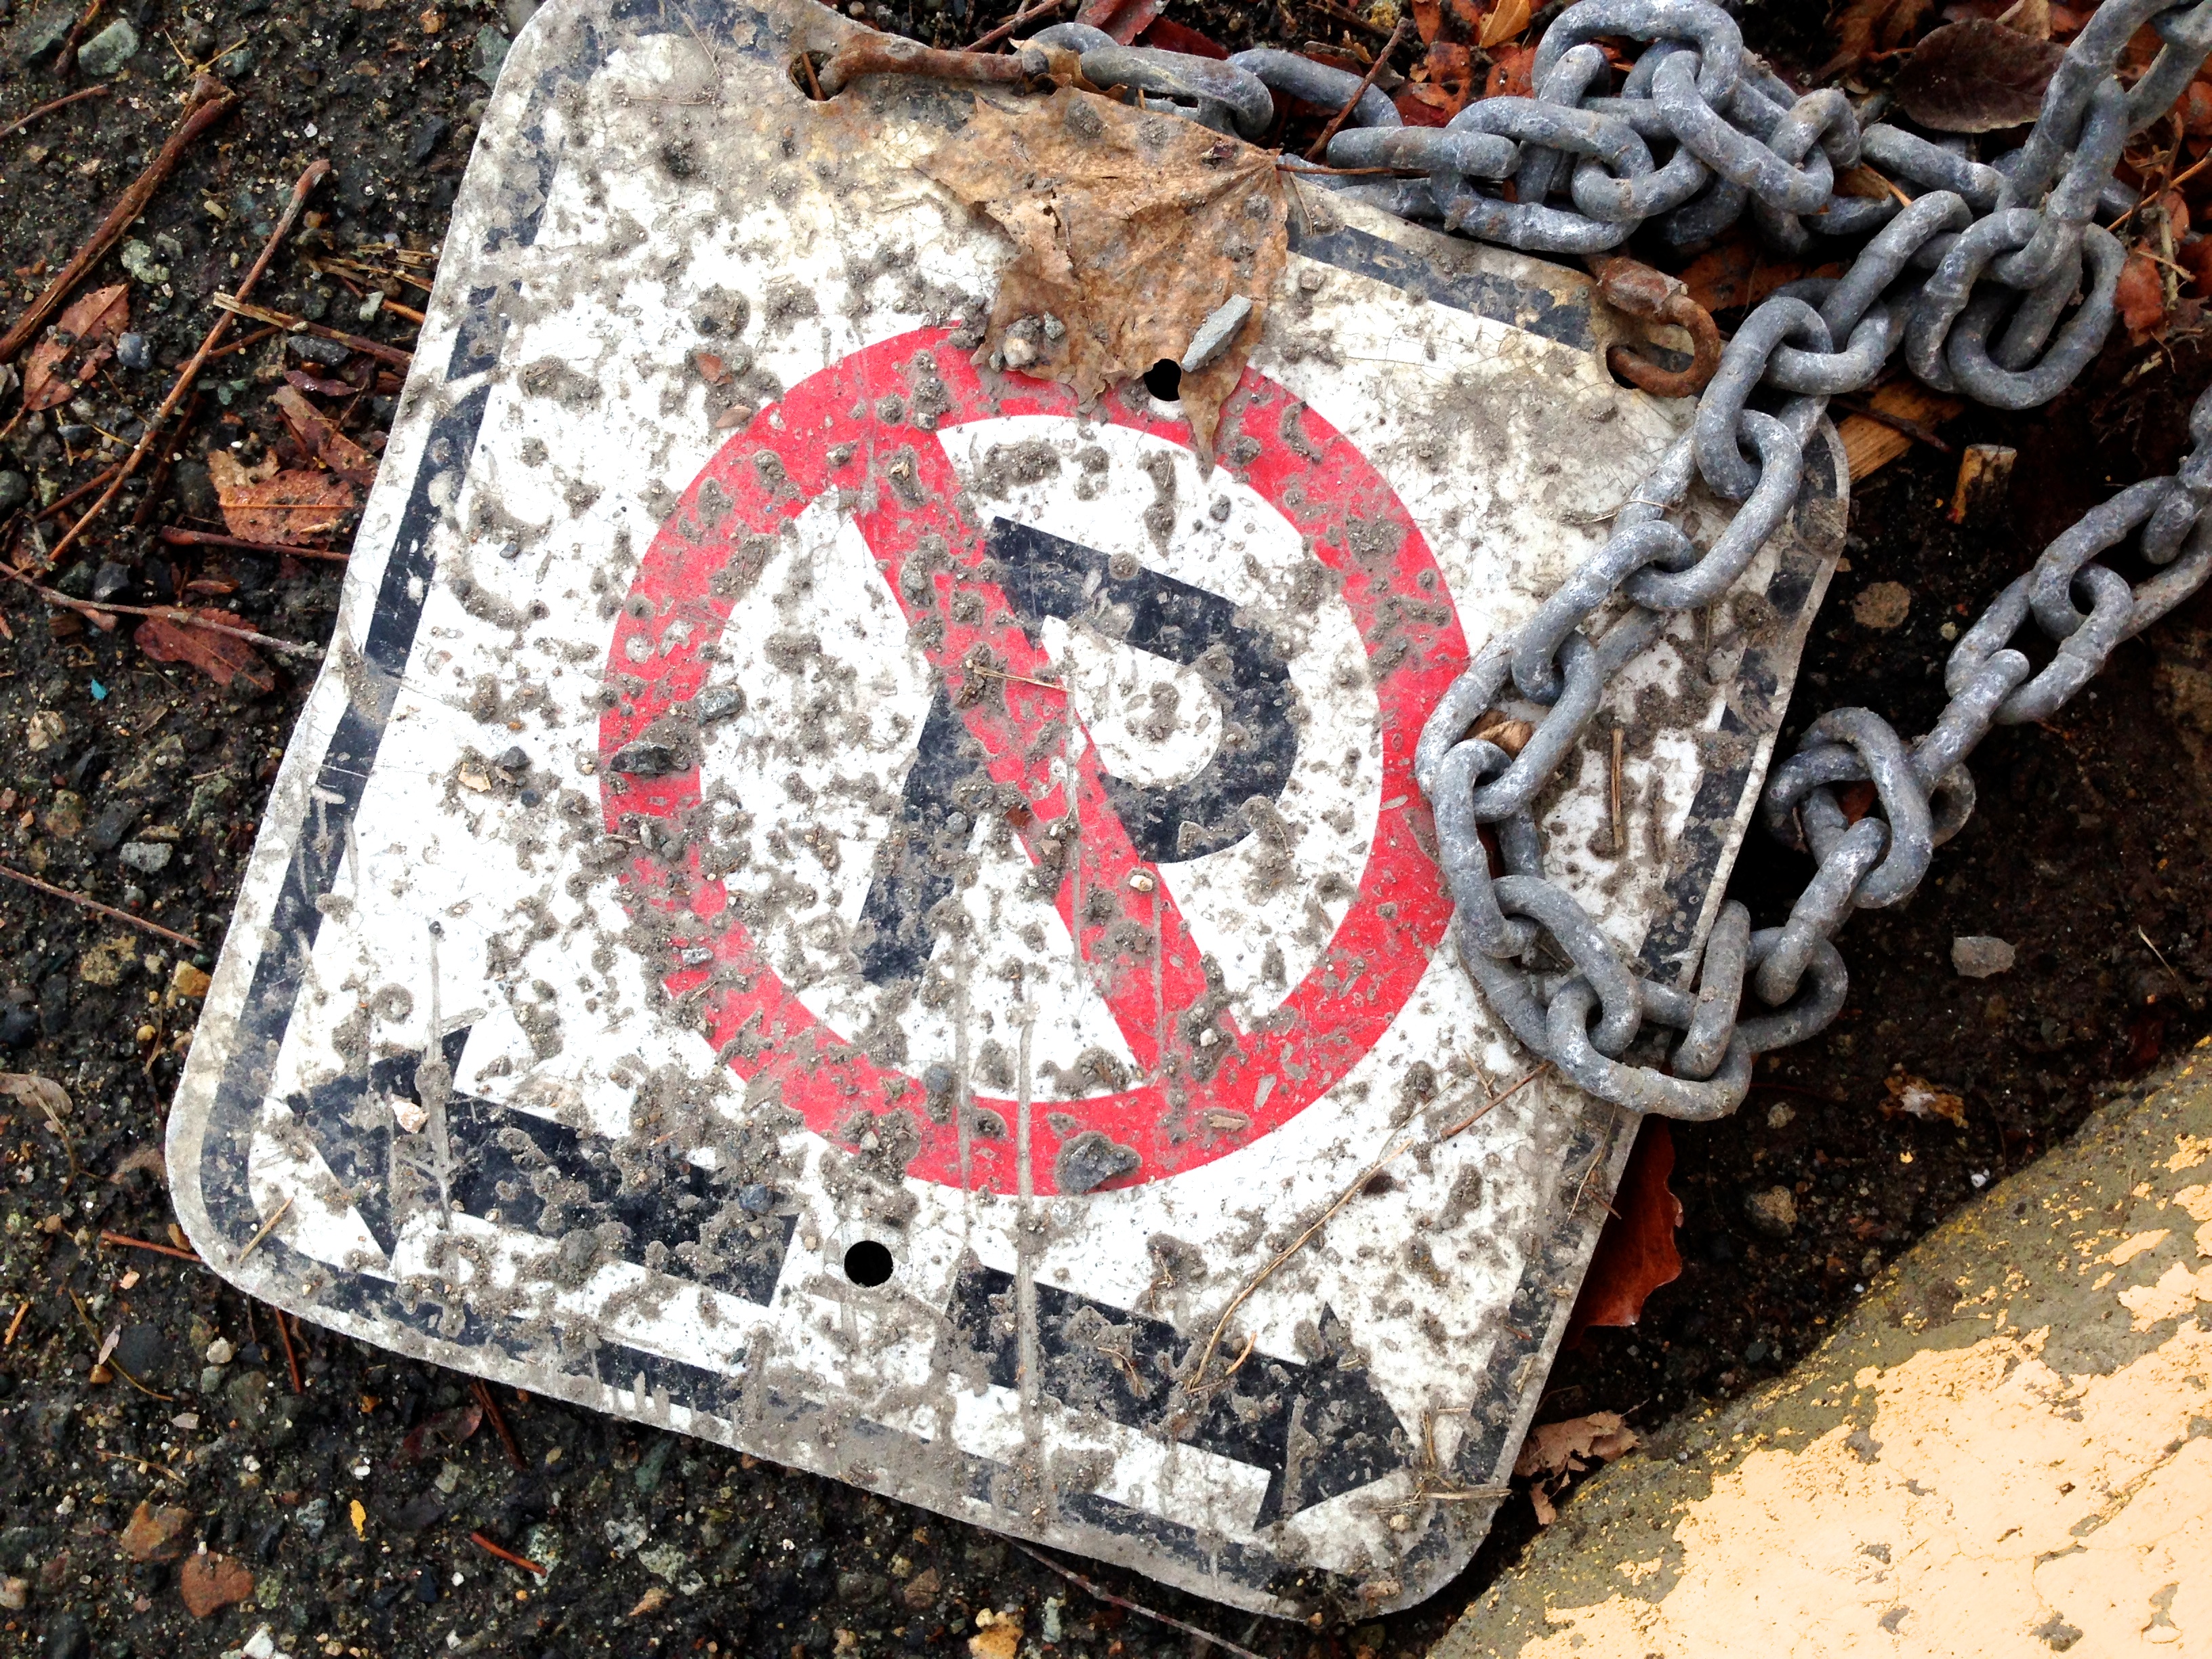
sign, art, 2014365